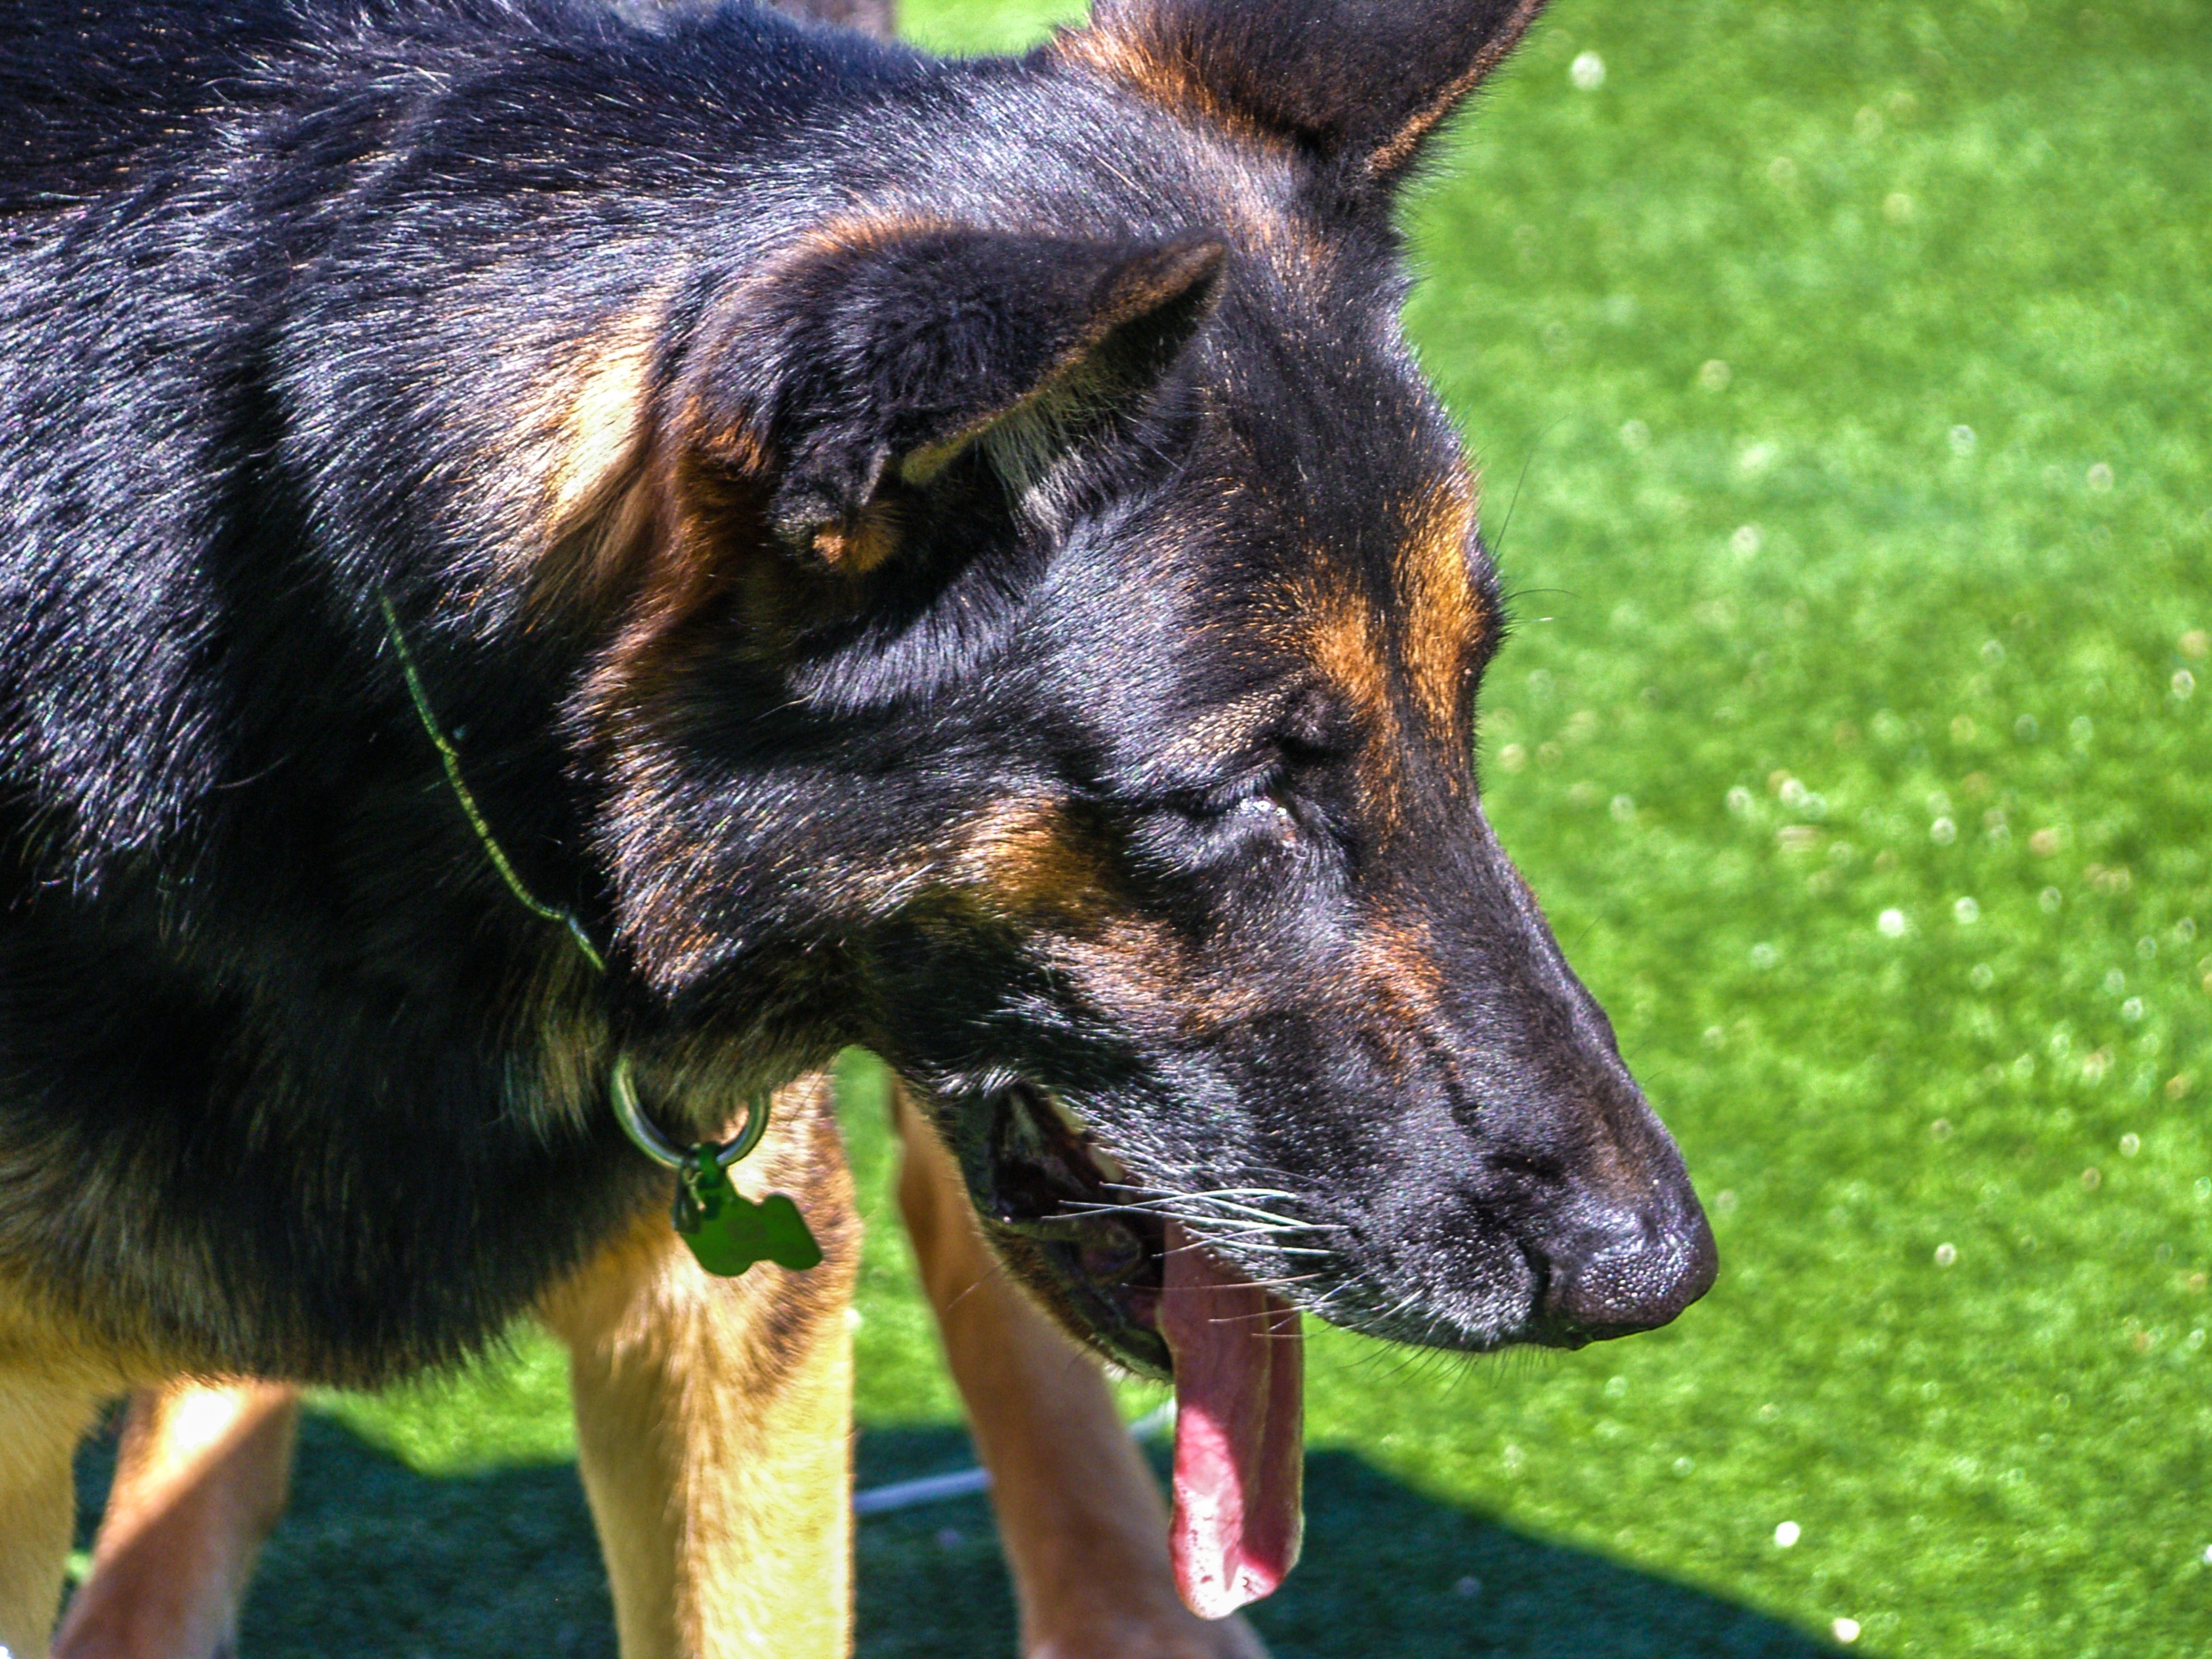
puppy, dog, pet, mammal, fauna, friend, pets, animals, mammals, vertebrate, dog breed, loyalty, australian cattle dog, dog like mammal, german shepherd dog, lancashire heeler, australian kelpie, german pastoar